2006 US Open (tennis)

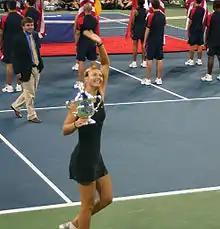
Women's singles champion Maria Sharapova. This was her second Major title.

Roger Federer defeated Andy Roddick, 6–2, 4–6, 7–5, 6–1